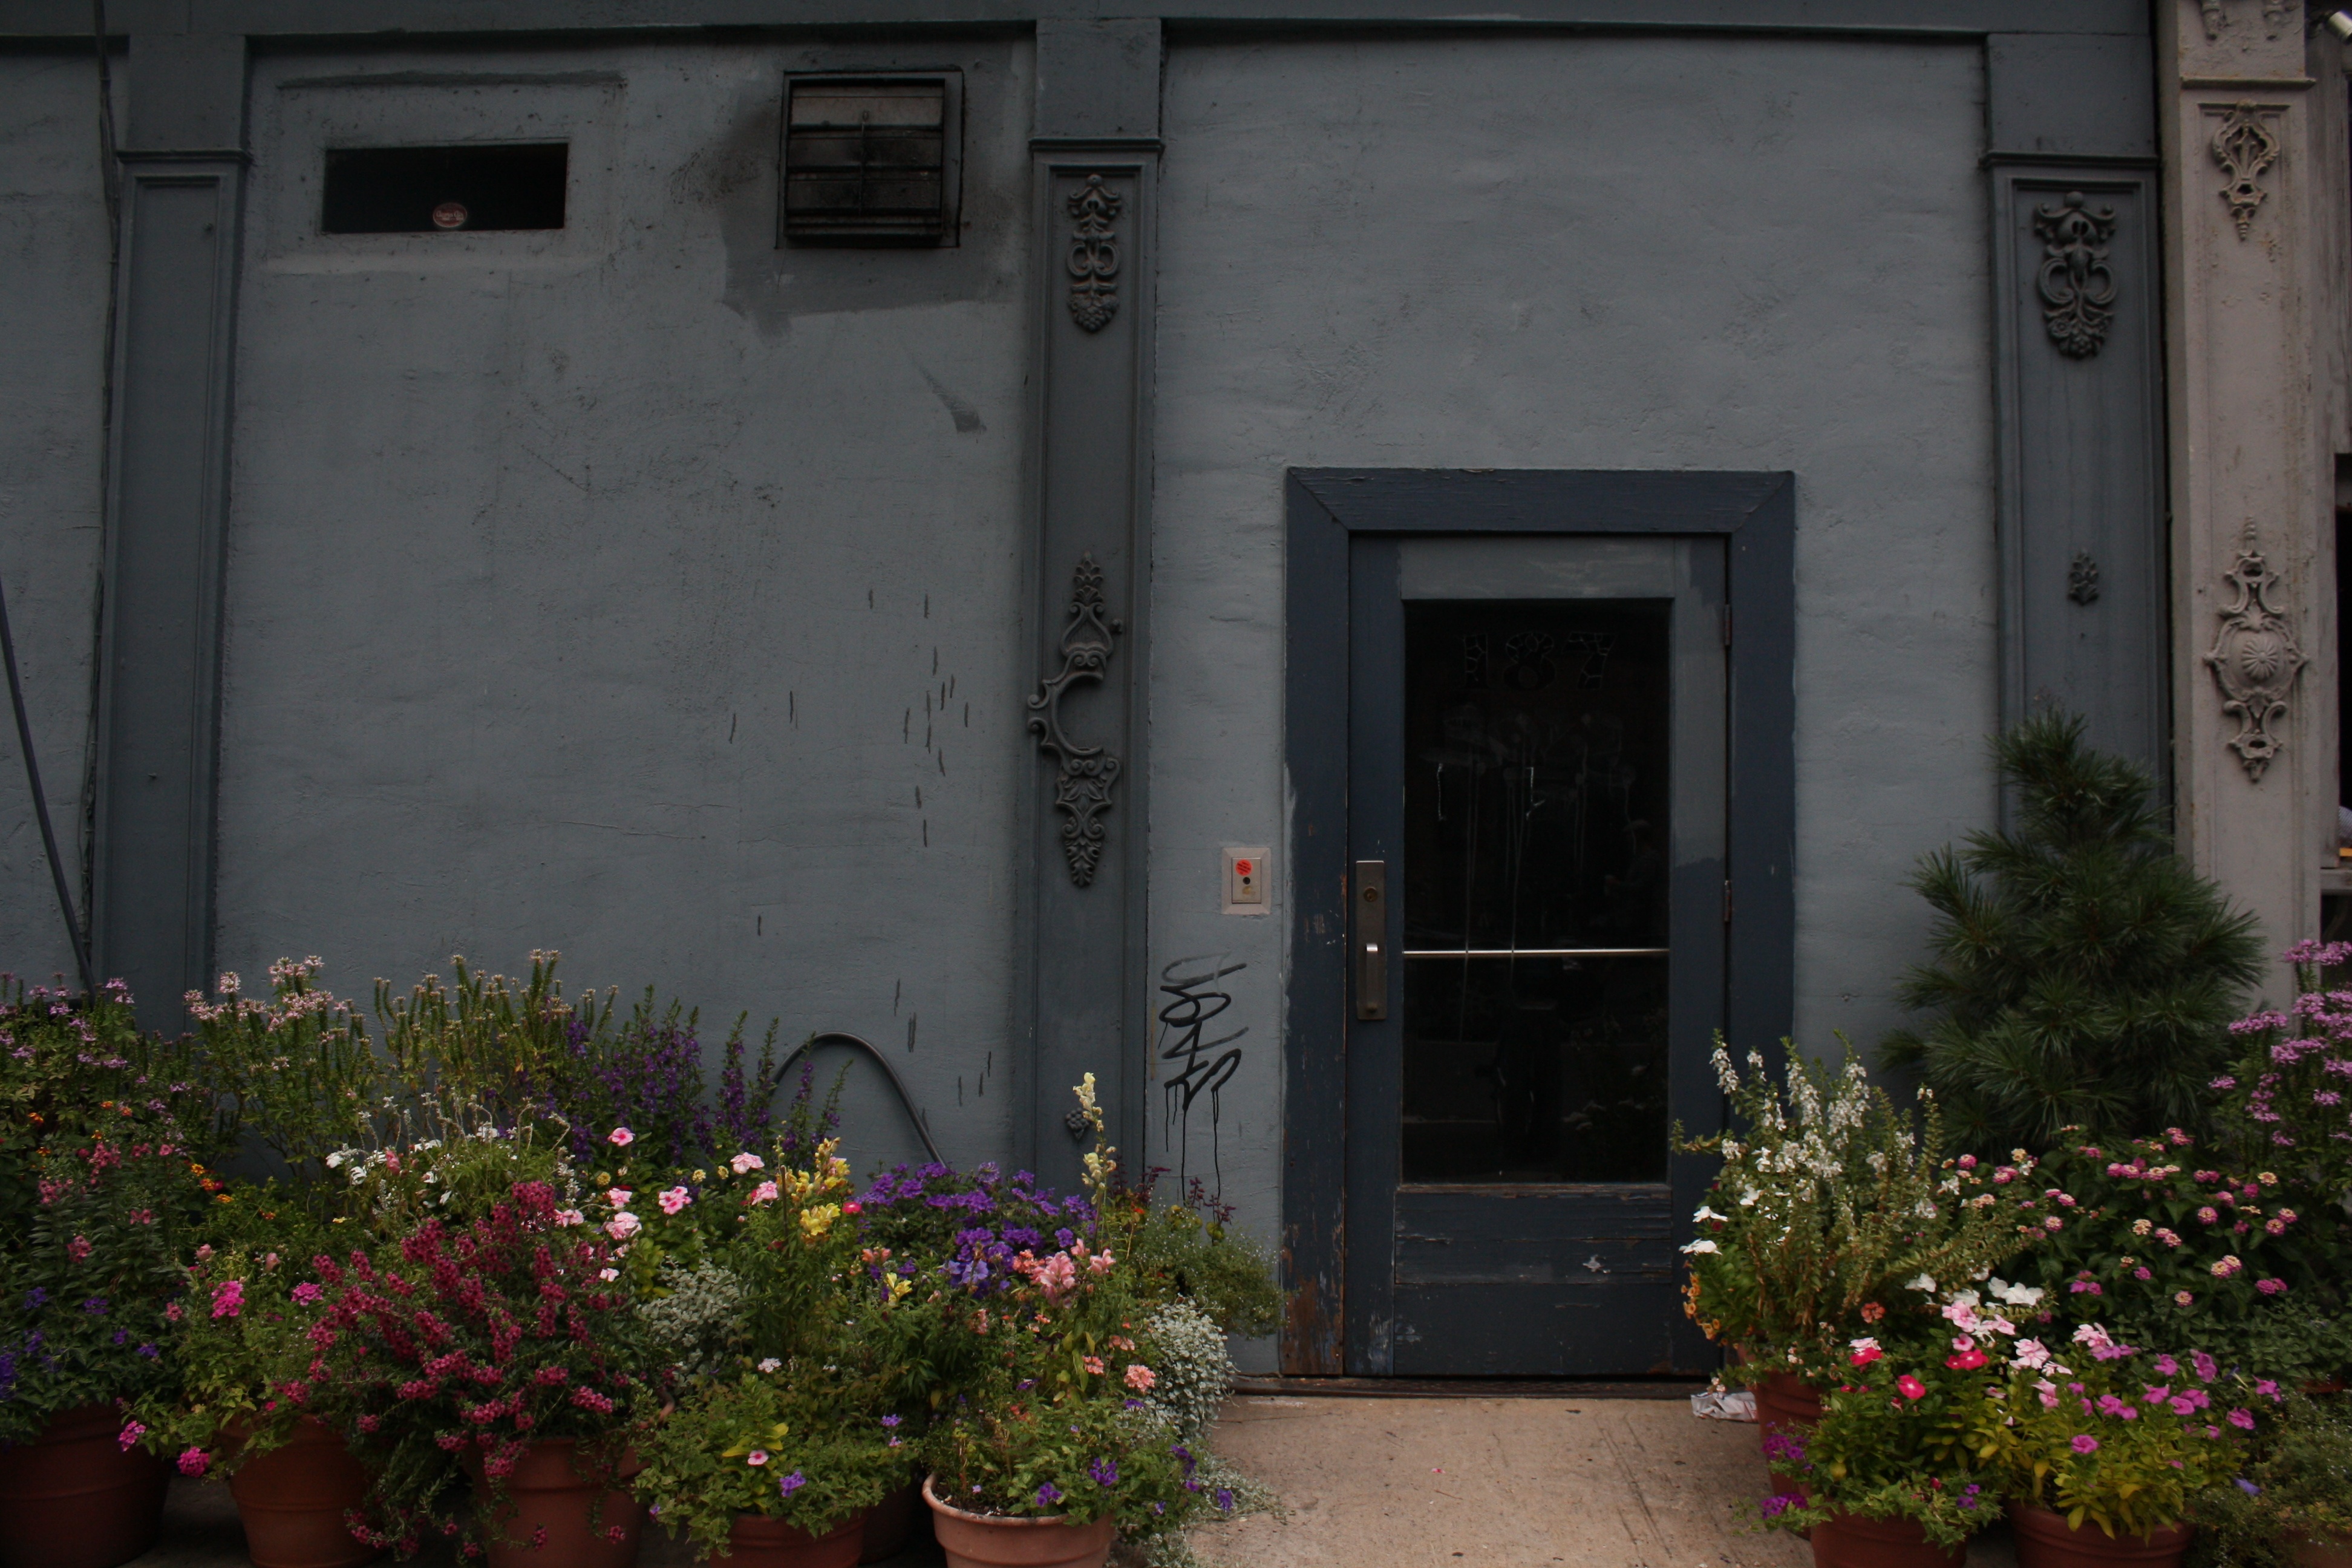
house, window, building, home, cottage, facade, door, courtyard